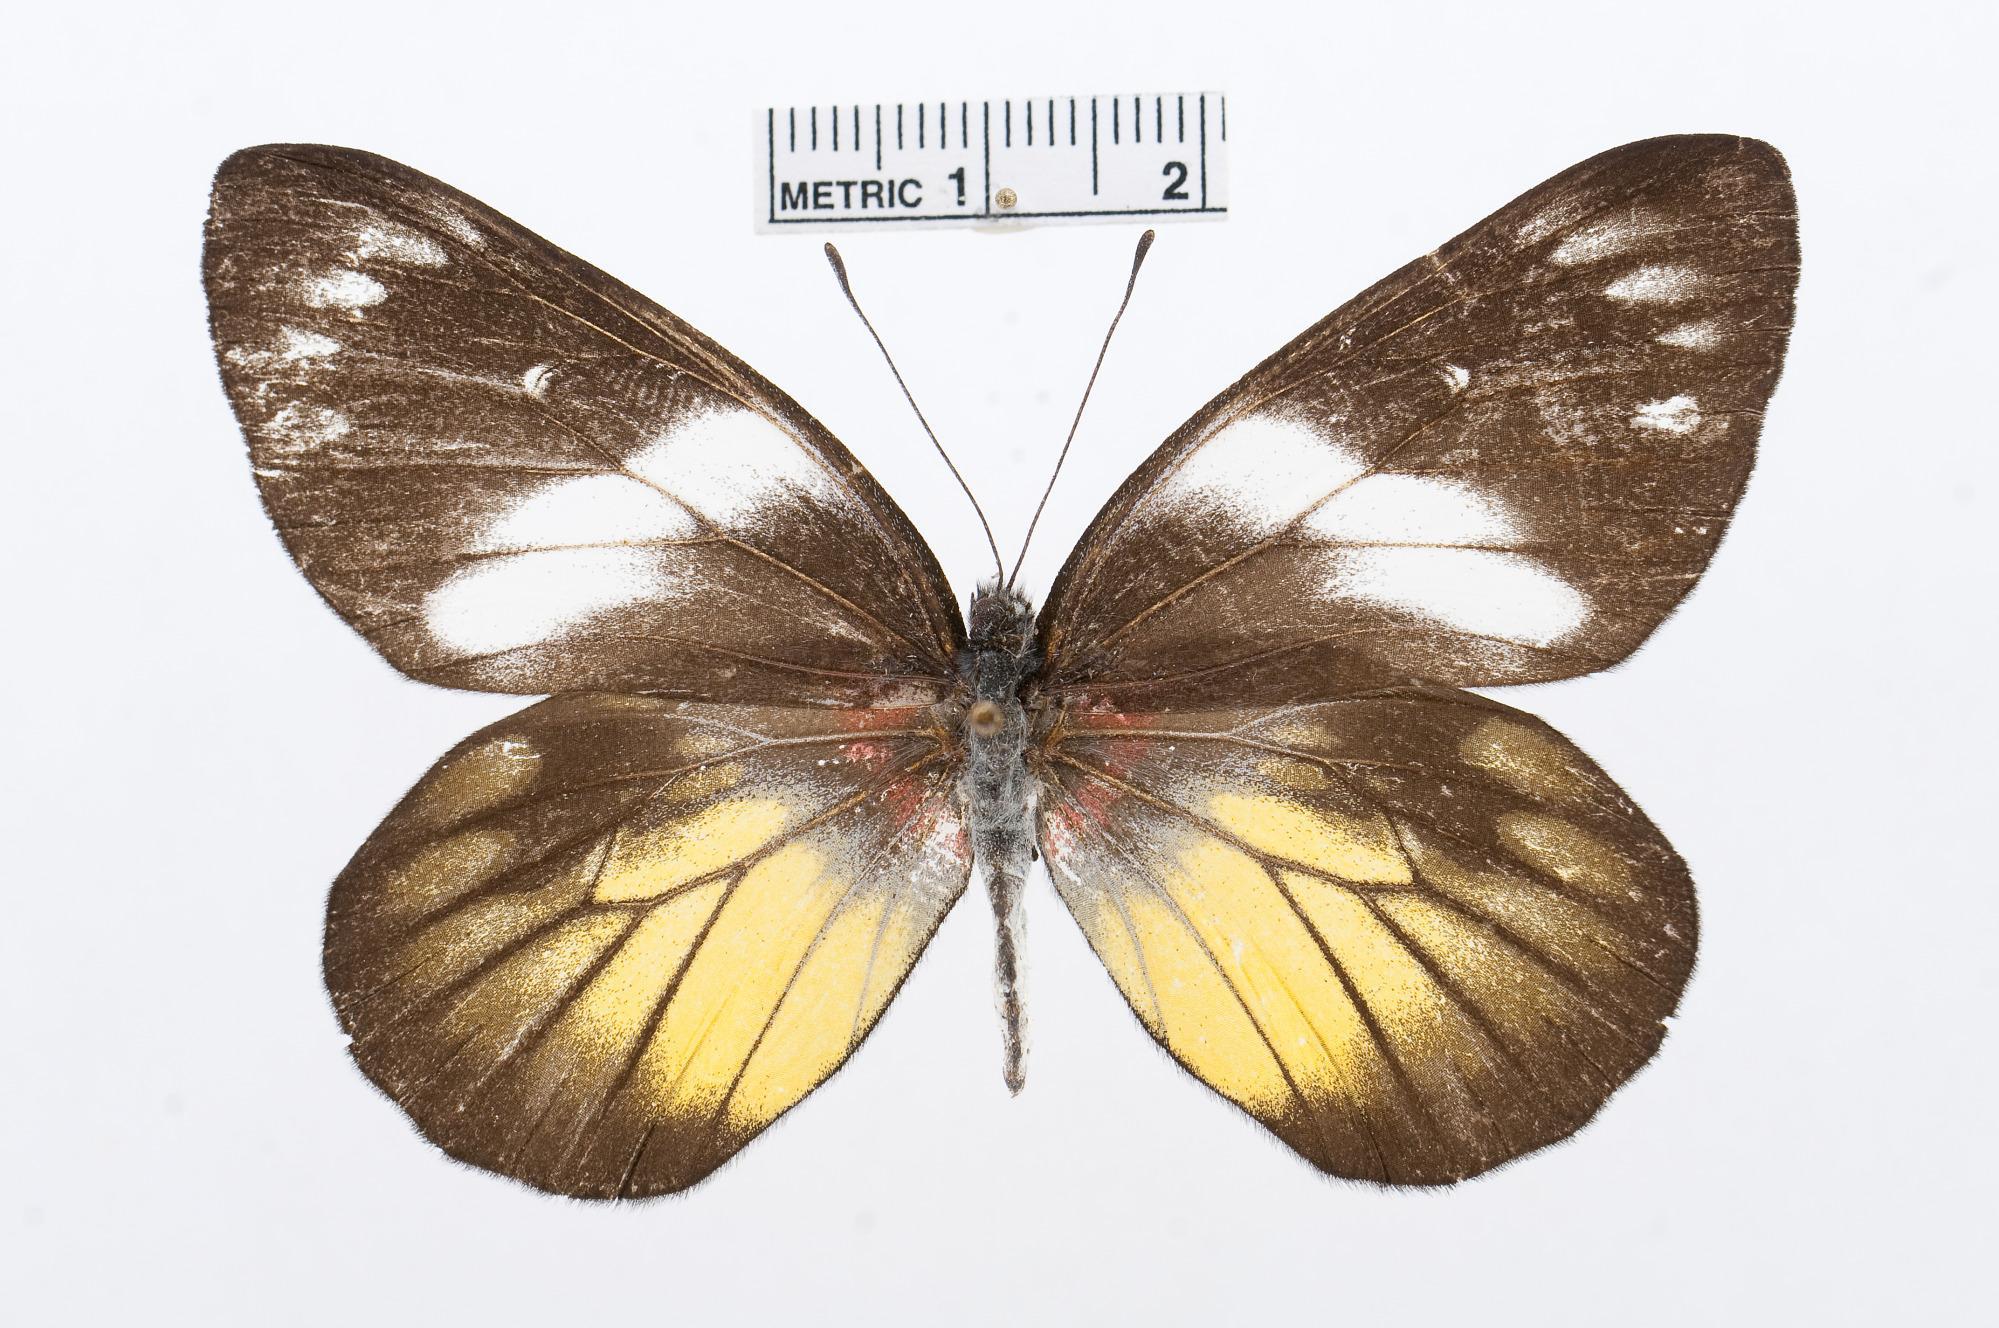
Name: Delias henningia
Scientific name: Delias henningia
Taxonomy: Animalia, Arthropoda, Hexapoda, Insecta, Lepidoptera, Pieridae, Pierinae